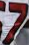
Number: 7